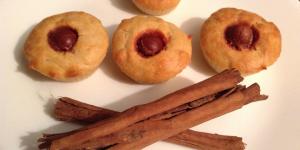
magdalenas de yogur rellenas de chocolate